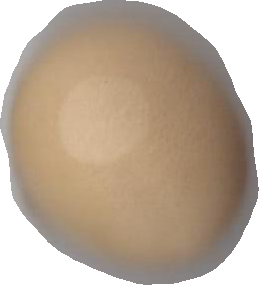
Variety: Grobogan